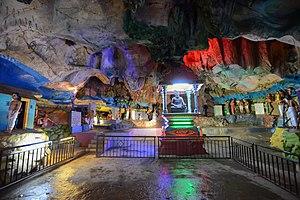
Une grotte touristique ou cavité aménagée est une cavité souterraine, le plus souvent naturelle, qui a fait l'objet d'aménagements intérieurs et extérieurs destinés à faciliter son accessibilité au grand public.